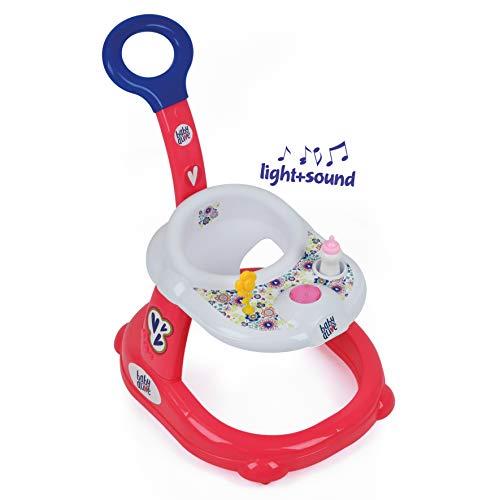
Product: Hauck Baby Alive Doll Walker
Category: Toys & Games | Dolls & Accessories | Dolls
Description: Perfect accessory for all your baby alive dolls.
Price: $21.99
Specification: ProductDimensions:15x12.6x4.7inches|ItemWeight:2.45pounds|ShippingWeight:2.45pounds(Viewshippingratesandpolicies)|ASIN:B07KBLNKJM|Itemmodelnumber:D99691|Manufacturerrecommendedage:3yearsandup